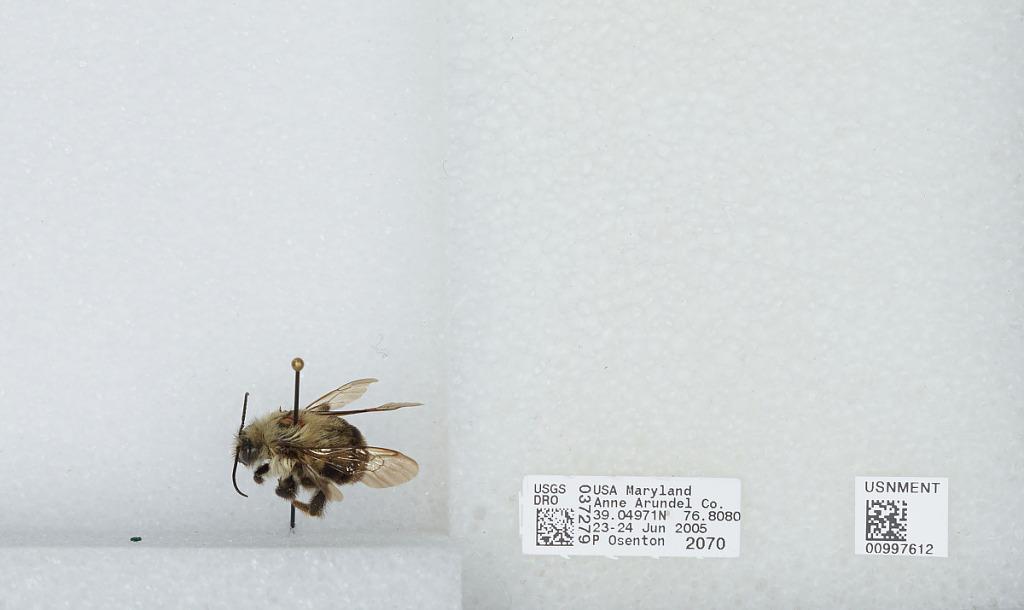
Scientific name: Bombus (Pyrobombus) bimaculatus Cresson
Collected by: P. Osenton
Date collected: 2005-6-23
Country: United States
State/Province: Maryland
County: Anne Arundel
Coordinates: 39.0497, -76.8081